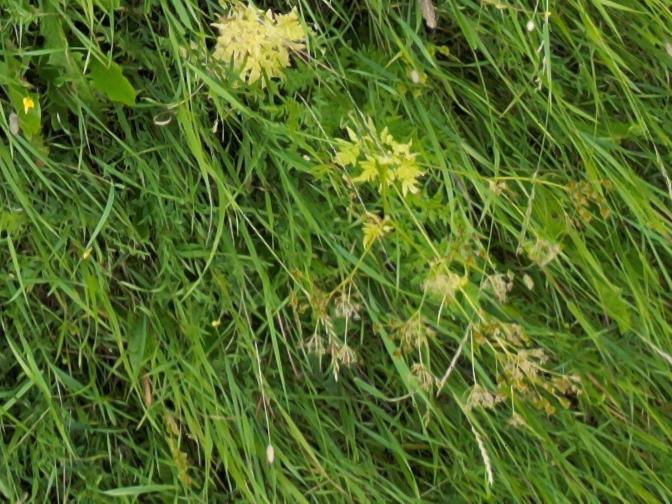
Flowers visible: yarrow flowers